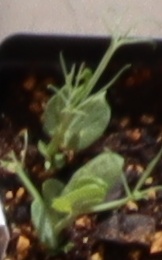
Label: Field Pea